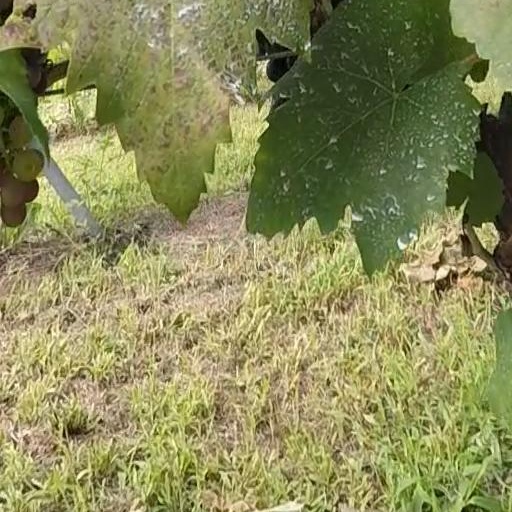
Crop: grape